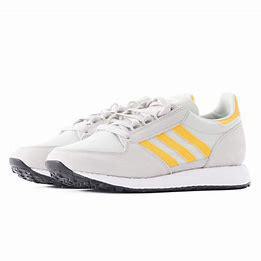
Brand: Adidas
Model: Forest Grove